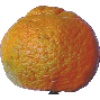
Label: mandarine